Truck sleeper

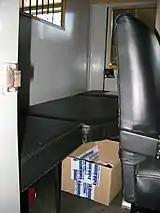
Early (1933) sleeper cab bed

In many countries, drivers are subject to work-time regulations which limit the amount of time they can drive before taking a mandated minimum rest period. Many drivers chose to sleep in the cab or cabin of their trucks rather than pay for a roadside motel. Truck manufacturers took notice of this and began developing tractor units with extended cabs to provide a sleeping area for drivers. Work-time regulations apply in the United States, Europe, Australia and in other parts of the world.